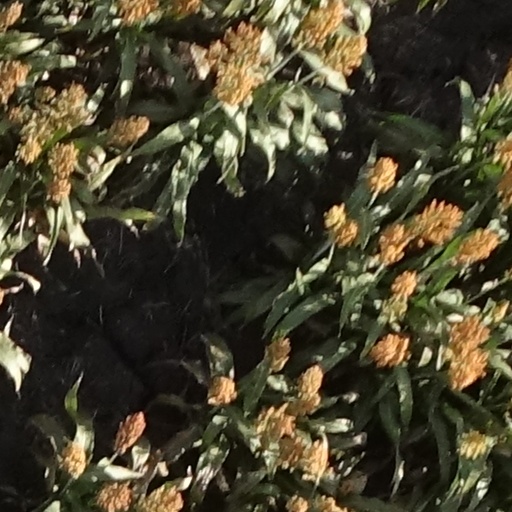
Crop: sorghum